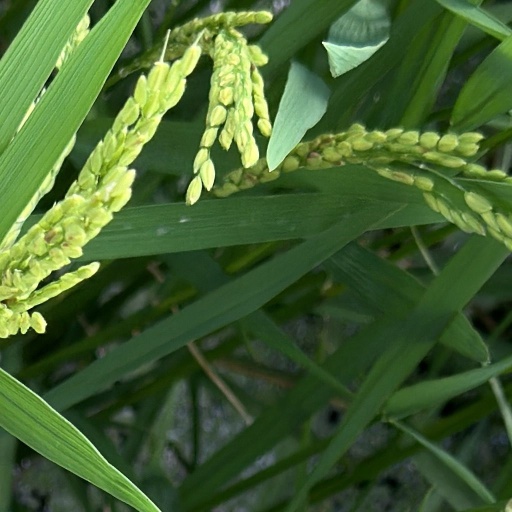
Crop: rice